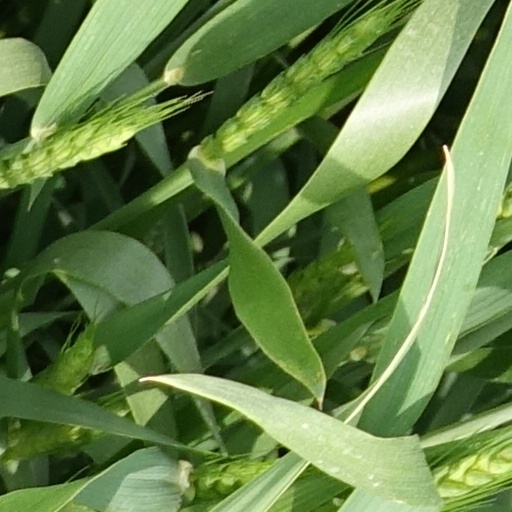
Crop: wheat